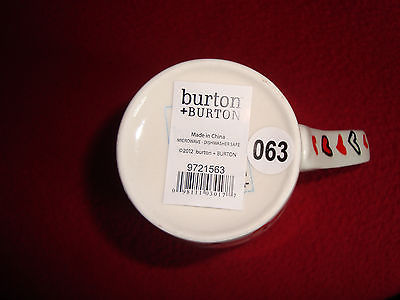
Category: mug